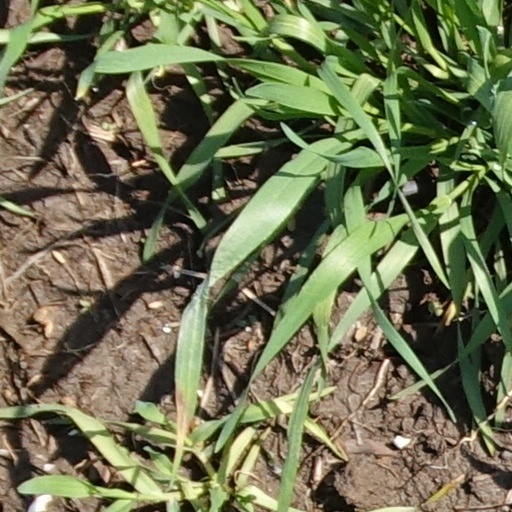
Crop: wheat